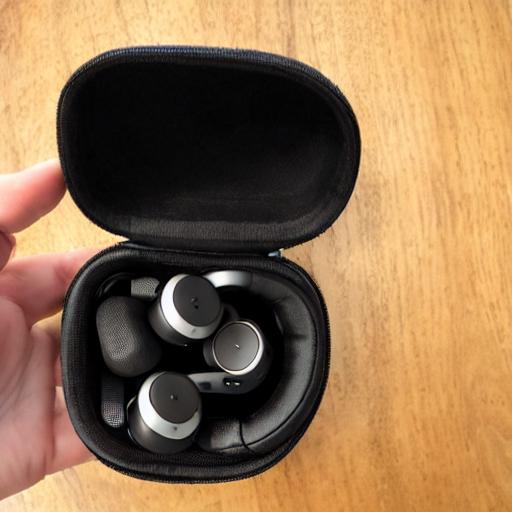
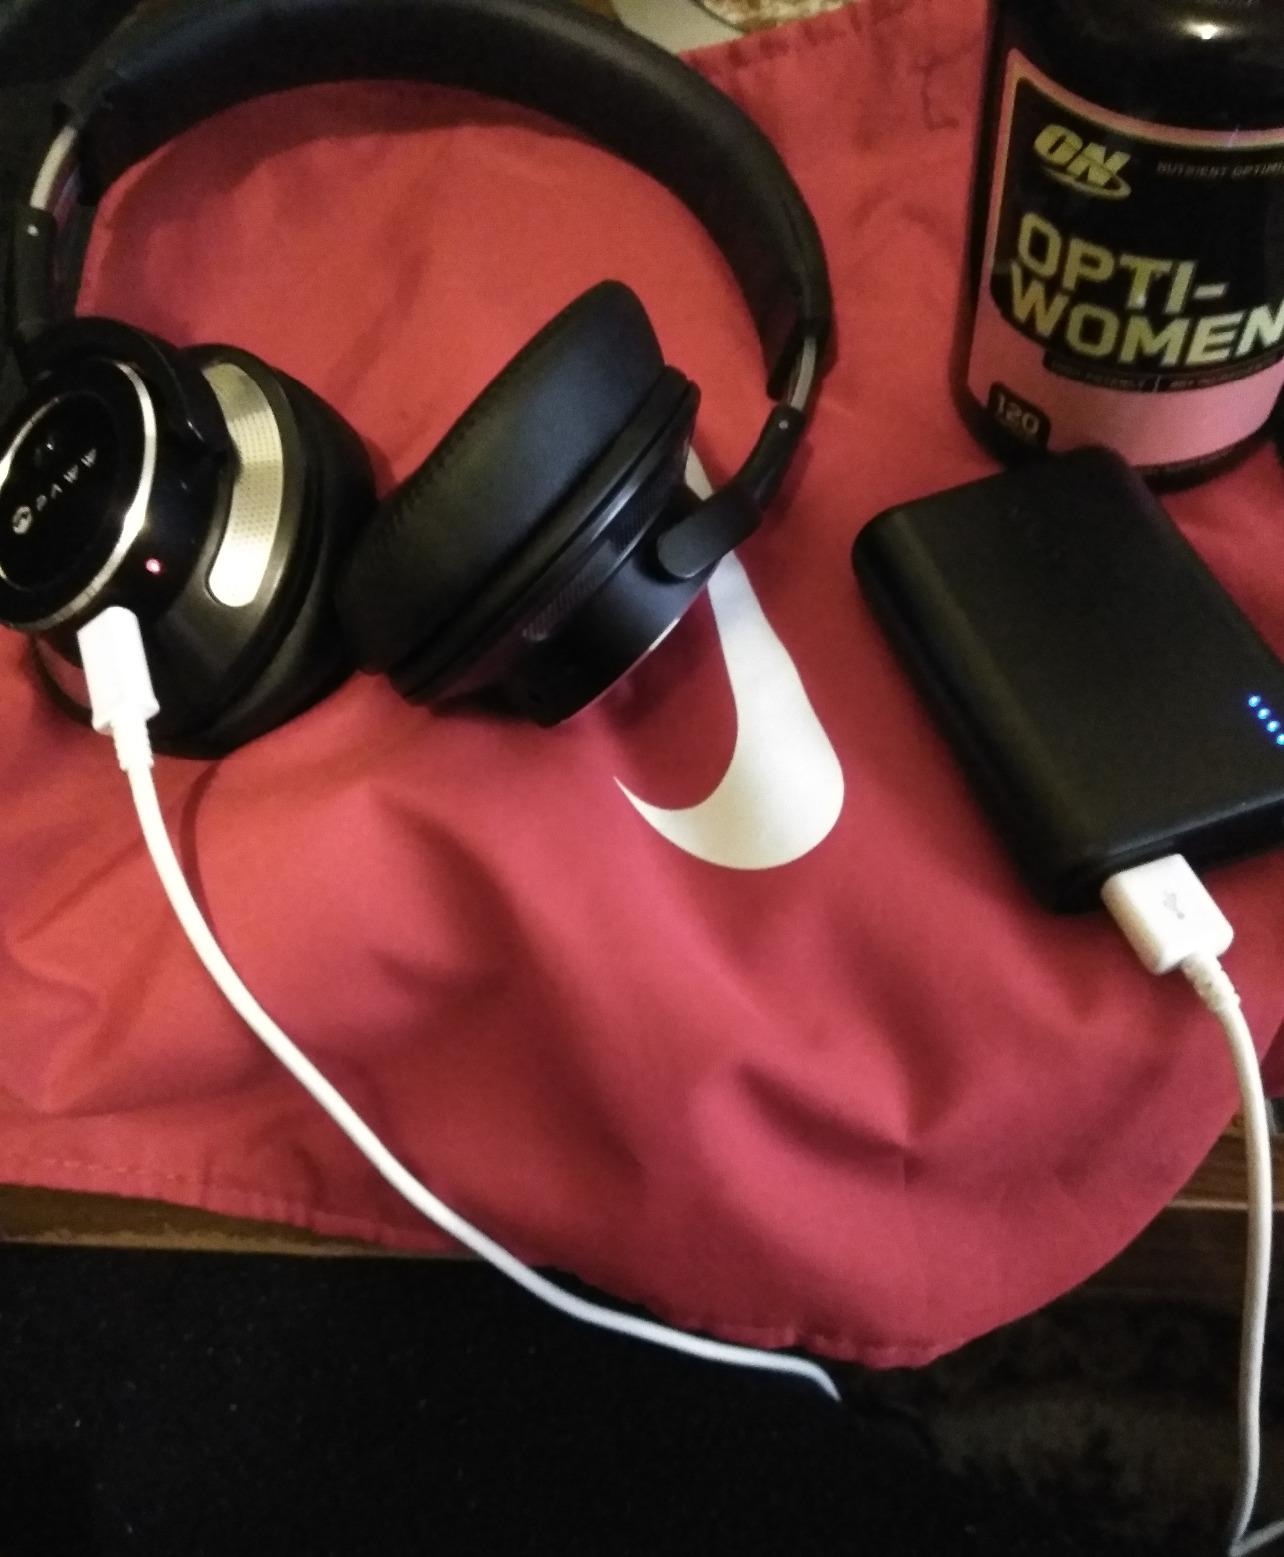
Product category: headphones
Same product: no